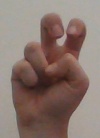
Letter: toot